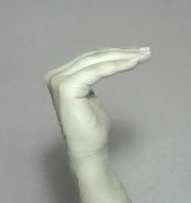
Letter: haa